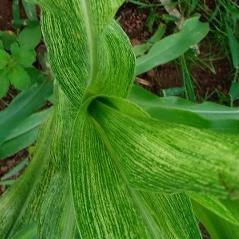
Crop: Maize
Condition: stripe-d